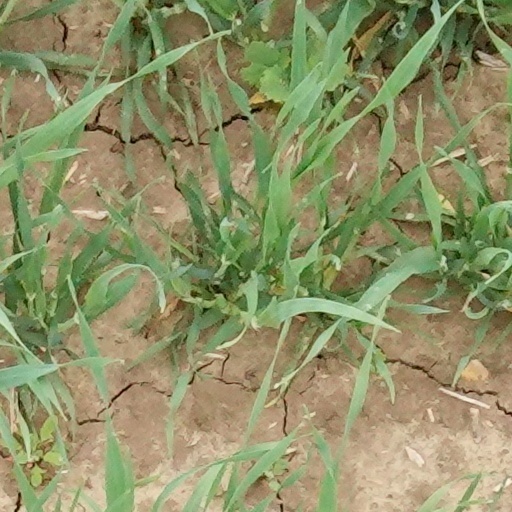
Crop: wheat